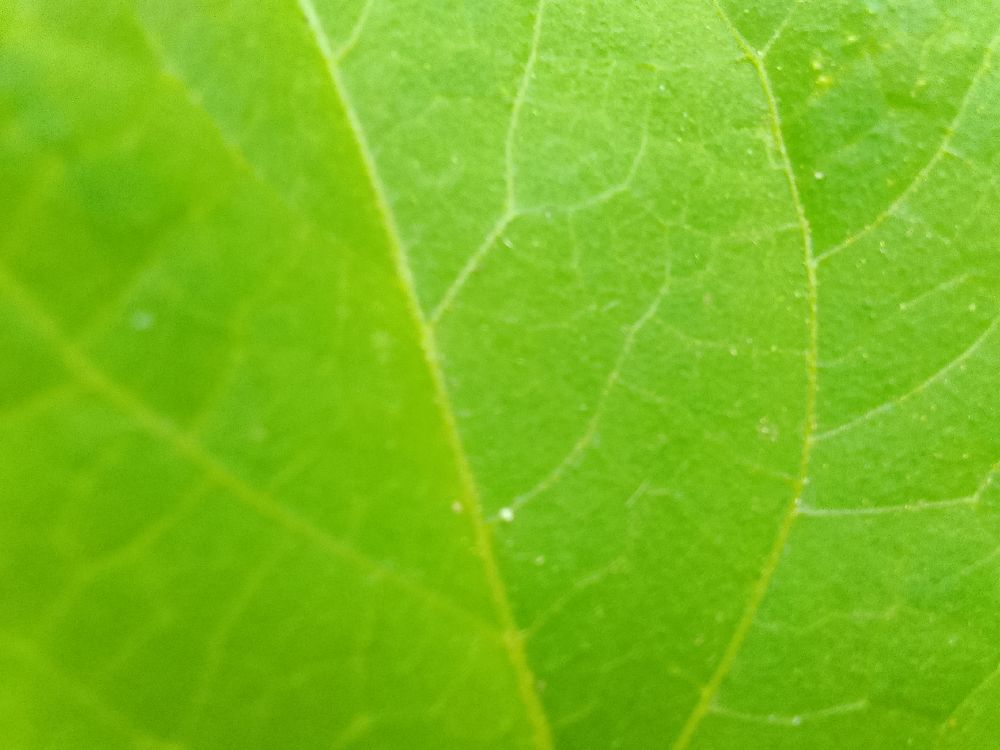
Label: healthy